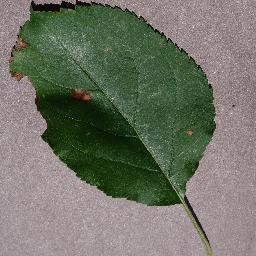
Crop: apple
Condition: black_rot